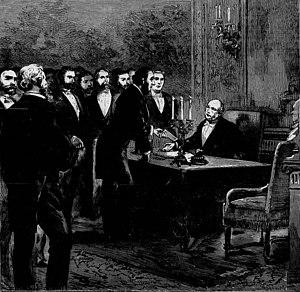
Une séance de cabinet à l’Élysée pendant la crise ministérielle de la rentrée parlementaire de l'automne 1880.
Le premier gouvernement Jules Ferry est le gouvernement de la Troisième République en France du 23 septembre 1880 au 10 novembre 1881.
L'épuration de la fonction publique par les républicains désigne les mesures politiques prises en France par les républicains entre 1877 et 1883 pour purger l'administration et la justice de leurs membres les plus conservateurs.